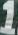
Number: 1